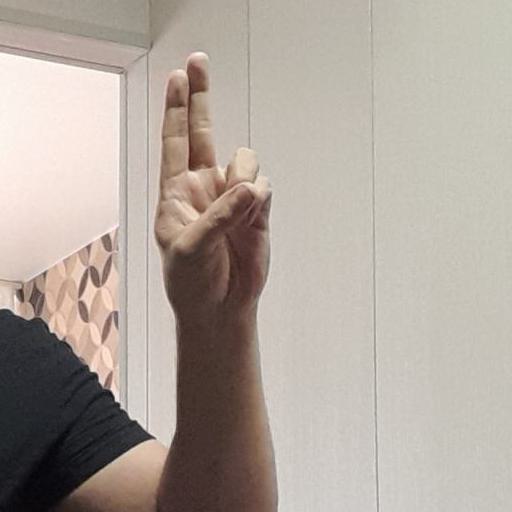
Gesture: two_up